Chaja Goldstein

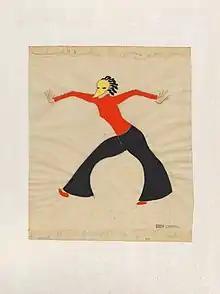
Costume for Chaja Goldstein (by Koen Limberg)

The daughter of Jacob Schyja Goldstein and Laja Bromberger, she was born in a ghetto in Rypin. At the age of ten, she moved to Berlin with her family. Goldstein began performing in 1931, dancing and singing Yiddish songs at a Jewish theatre. She lived with the painter György Kepes and had an affair with the Dutch artist Wijnand Grijzen. In 1933, with the rise to power of the Nazis, she moved to Amsterdam. There, she taught dance and gymnastics and also performed in theatres such as the and the Kurhaus of Scheveningen. Goldstein joined the cabaret performing group . She also performed with Trudi Schoop's ballet company in various locations around the world. Goldstein appeared in an experimental colour film by Paul Schuitema in 1946. In 1948, she moved to New York City with her husband. She was not treated well there and stopped performing in 1951. Her husband became ill and she returned to Amsterdam in 1973; he died five years later. Goldstein emigrated to Israel in 1981.